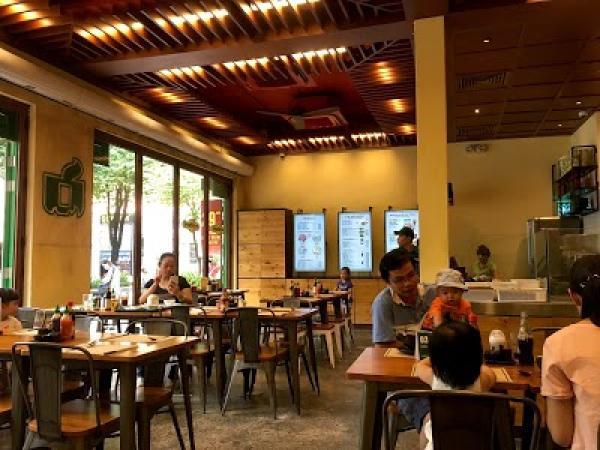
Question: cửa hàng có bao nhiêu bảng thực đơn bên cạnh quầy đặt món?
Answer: cửa hàng có ba thực đơn bên cạnh quầy đặt món